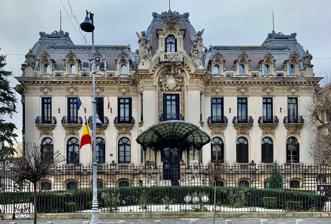
Building: Cantacuzino Palace
Country: Romania
Year built: 1902
Not to be confused with Cantacuzino Castle . Cantacuzino Palace Palatul Cantacuzino Location within Romania General information Architectural style Beaux Arts & Rococo Revival Town or city Bucharest Country Romania Coordinates 44°26′55″N 26°05′18″E / 44.4487°N 26.0883°E / 44.4487; 26.0883 Construction started 1898 Completed 1906 Design and construction Architect(s) Ion D. Berindey Cantacuzino Palace is located on Calea Victoriei no. 141, Bucharest , Romania . It was built by architect Ion D. Berindey in the Beaux Arts style, having a few Rococo Revival rooms. Today it houses the George Enescu museum. History One of the gates of the palace (left), and a gate of the Hôtel du Rond-Point in Paris (right), both being very similar The palace was built in 1901–1902 for Gheorghe Grigore Cantacuzino , mayor of Bucharest and former prime-minister, after the plans of Ion D. Berindey , in the French Beaux Arts style. After his death, the building was inherited by his son Mihail G. Cantacuzino, who died prematurely in 1929. Mihail's wife Maria remarried in December 1939 with music composer George Enescu . On 10 August 1913, at the end of the Second Balkan War , the Treaty of Bucharest was signed here. The building – known as Cantacuzino Palace at the time – also hosted the Presidency of the Council of Ministers in the eve of World War II . After the death of George Enescu in 1955, his wife stated in her will that the palace would host a museum dedicated to the artist. In 1956, The National Museum George Enescu was established. Description The exterior and most of the rooms are Beaux Arts , the rest being Rococo Revival . The two lions at the entrance, and the gates and fences, in the Louis XIV style , give the building a princely look. The palace had the fame of a place in Bucharest where balls were held. For the decoration of the interiors, Gheorghe Grigore Cantacuzino turned to the most famous artists of the time: George Demetrescu Mirea , Nicolae Vermont and Costin Petrescu . Nicolae Vermont made six medallions (oil on canvas embossed on the wall), three of which were signed and dated 1907. Five of the six medallions are placed above the doors in the hallway that led to the rooms to the right of the entrance.  Two of them, Shepherd with Sheep (Cioban cu Oile) and Peasant Woman with Vessel (Țărăncuță cu Cofă), are directly inspired by the work of Nicolae Grigorescu , under whose influence was their author. In present day, about only five rooms can be visited, the rest being occupied by some institutions. Gallery The Palace during the Belle Époque (1877-1916), before the construction of the building at the intersection of Calea Victoriei and Strada Frumoasă Detail of one of the gates A smaller gate of the palace Detail of that smaller gate of the palace View of the palace, with its pair of Louis XIV style lions at the entrance The glass and metal entrance of the palace Wall of the entrance room Handle of a door in the entrance room Door in the ground floor hallway Peasant Woman with Vessel (Țărăncuță cu Cofă) by Nicolae Vermont , surrounded by Rococo Revival stuccos in the room where tickets and souvenirs are sold Rococo Revival chimneypiece in the room where tickets and souvenirs are sold Festoon -based ornament on the same chimneypiece Detail of Rococo Revival stuccos in the same room That room Door of another room, filled with stuccos Astonishing highly decorated ceiling in a salon References